Pontifical Academy of Sciences

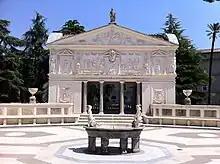
Academy courtyard

Cesi wanted his academicians to adhere to a research methodology based upon observation, experimentation, and the inductive method. He thus called his academy "dei lincei" because its members had "eyes as sharp as lynxes," scrutinizing nature at both microscopic and macroscopic levels. The leader of the first academy was the scientist Galileo Galilei.